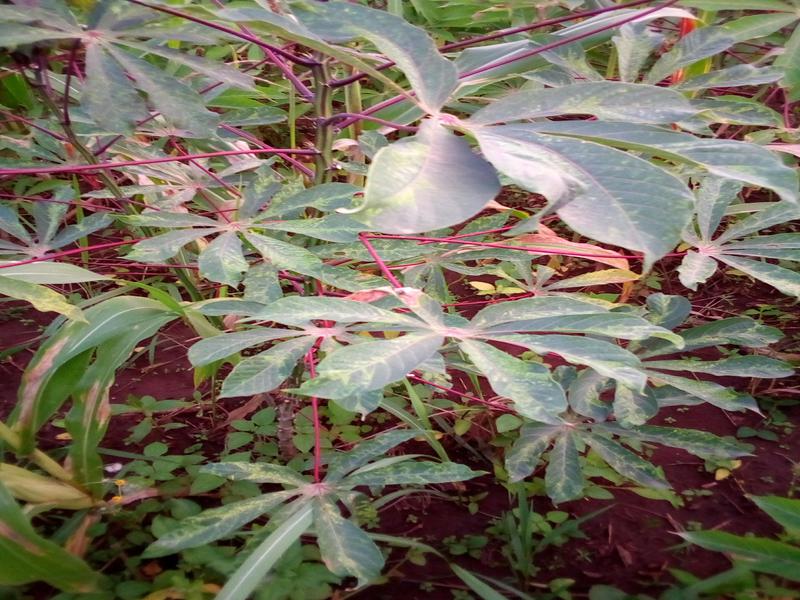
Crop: cassava
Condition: mosaic_disease